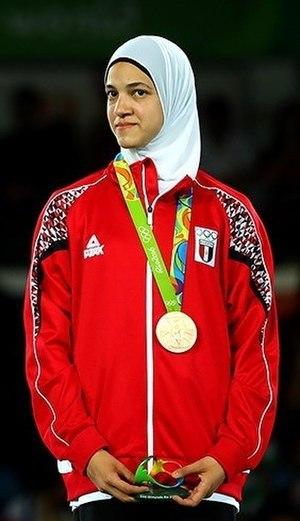
Hedaya Ahmad Malak Wahba est une taekwondoïste égyptienne née le 21 avril 1993 à Azusa. Elle a remporté une médaille de bronze en moins de 57 kg aux Jeux olympiques d'été de 2016 à Rio de Janeiro.